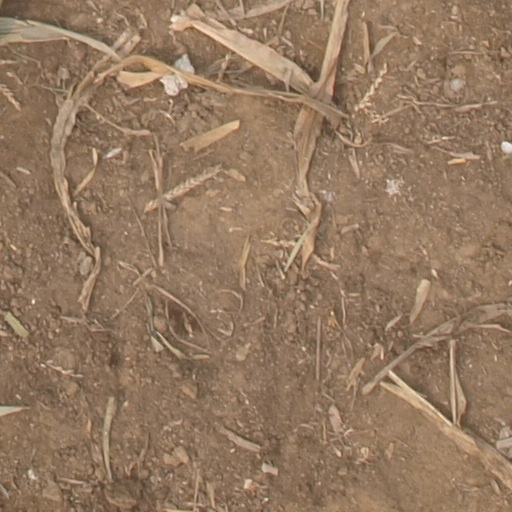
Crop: maize; corn